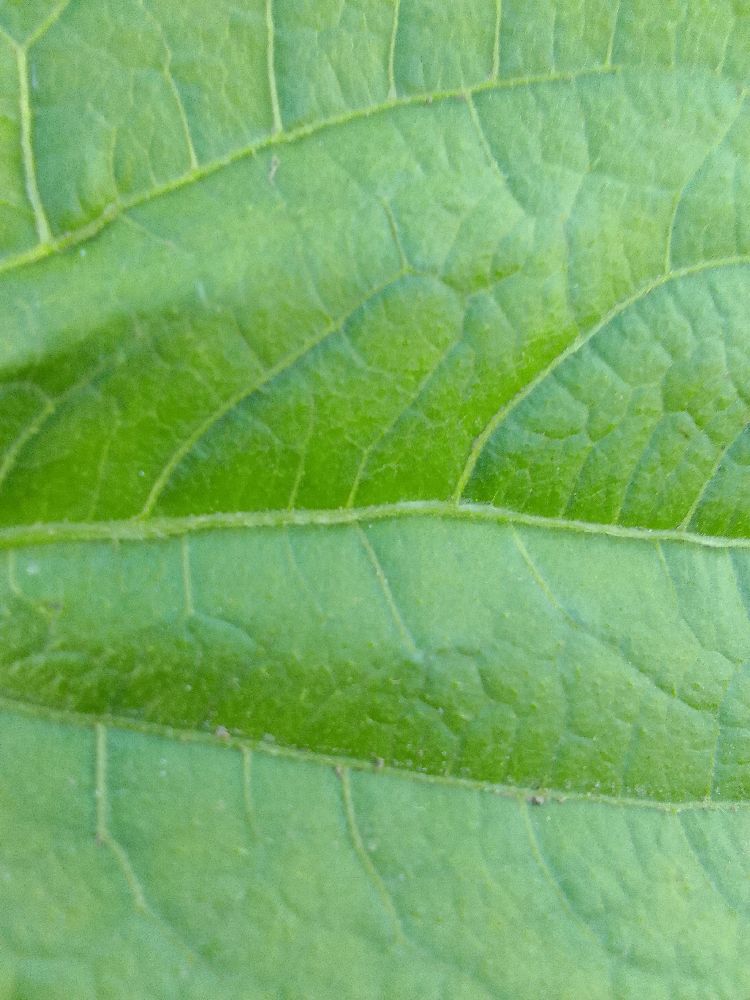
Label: healthy